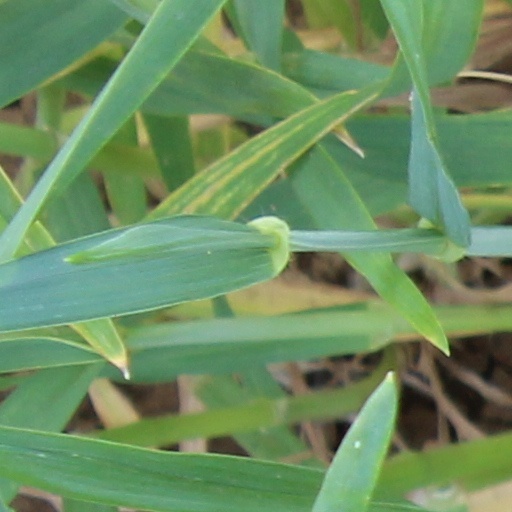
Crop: wheat